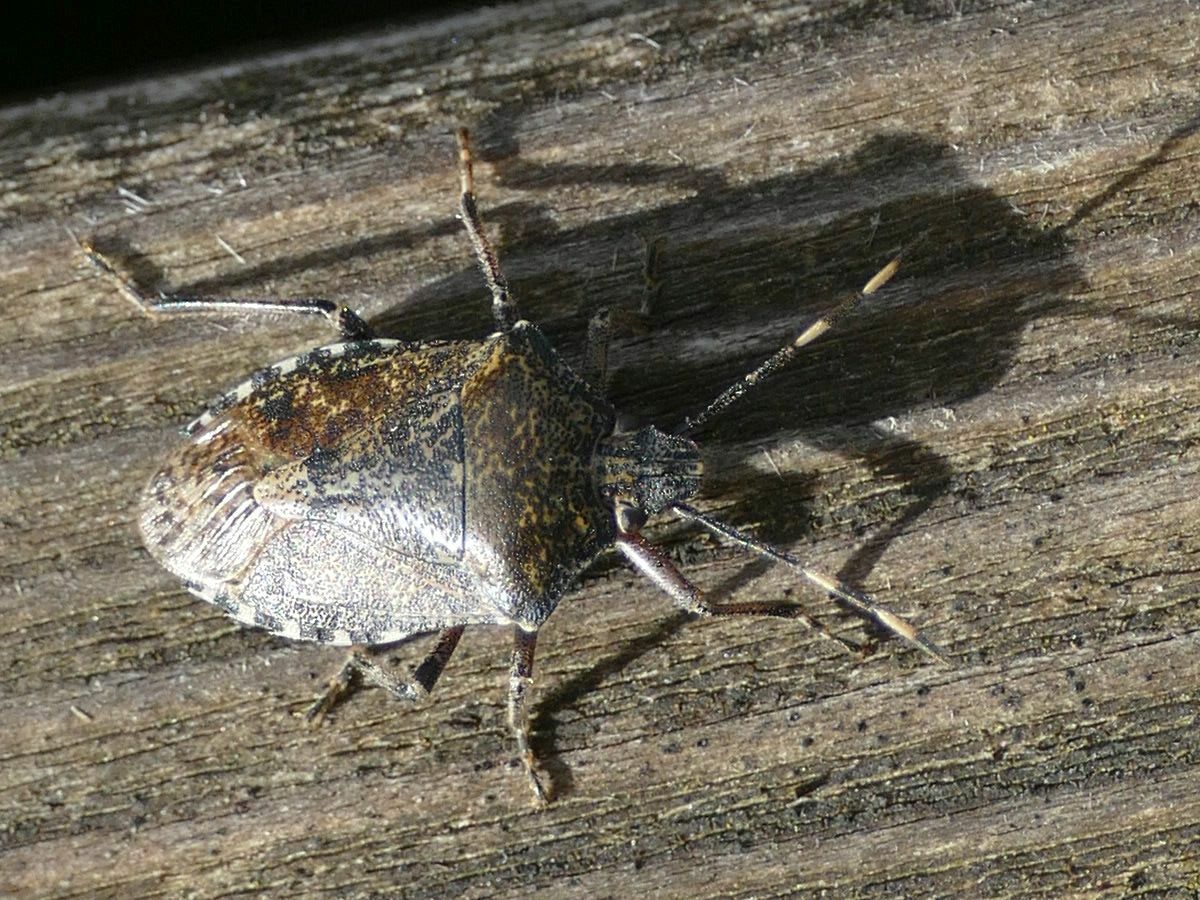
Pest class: stink_bug